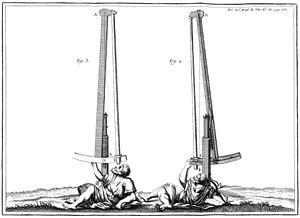
Secteur de l'abbé Picard
Une méridienne est un arc de méridien déterminé par triangulation géodésique et mesures astronomiques. Une de ses finalités premières est de déterminer la grandeur d'un degré de méridien terrestre, en un lieu, pour « mesurer la Terre ».
Le secteur est un ancien instrument de mesure angulaire dont la plage d'utilisation est de quelques degrés. Instrument astronomique, il est essentiellement utilisé sur le terrain en géodésie aux XVIIᵉ et XVIIIᵉ siècles pour mesurer précisément la distance zénithale d'étoiles.